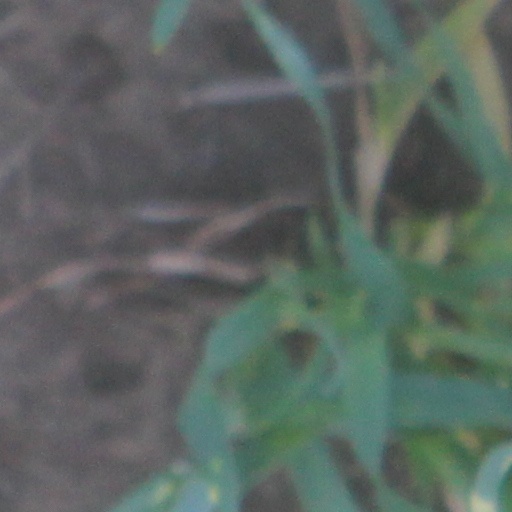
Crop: wheat